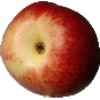
Label: Nectarine 1